Anthony King (writer)

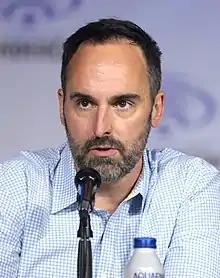
King at the 2022 WonderCon

Anthony King is an American writer, director, and comedian based in Los Angeles. He was previously the Artistic Director of the Upright Citizens Brigade Theatre in New York City. King attended the University of North Carolina in Chapel Hill, North Carolina.